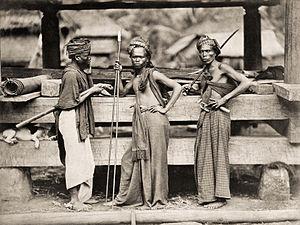
Trois guerriers Batak avec leurs lances devant une construction de bois. Un chien est couché entre deux poutres.
Wikimedia Commons est une médiathèque en ligne d'images, de sons, d'autres médias audiovisuels et de données JSON sous licence libre, comme tous les autres projets du mouvement Wikimedia.